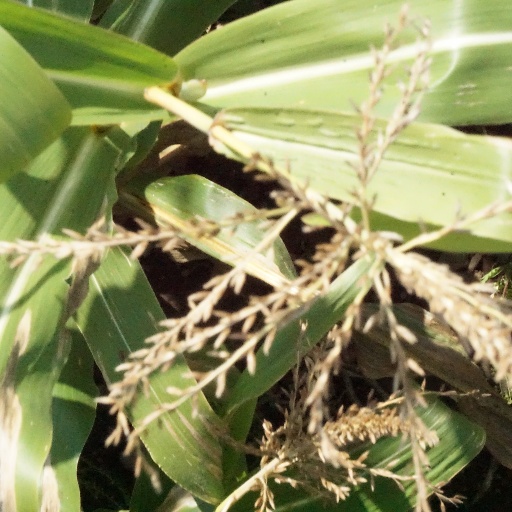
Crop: maize; corn